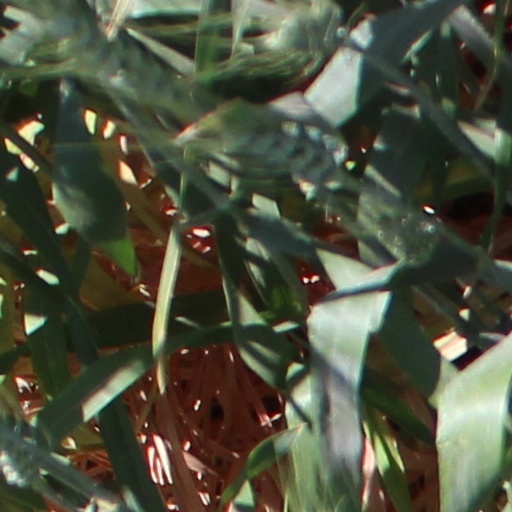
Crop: wheat